Answer in natural language. Considering the relative positions, where is gray stone pedestal sink (highlighted by a red box) with respect to colorful landscape painting (highlighted by a blue box)? Choose between the following options: right or left
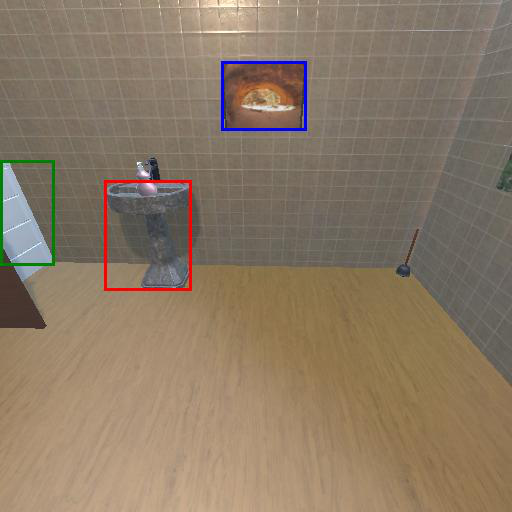
<answer>left</answer>